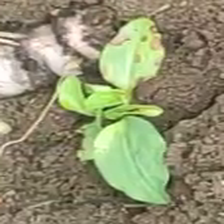
Weed species: Kena_(Commplina_benghalensio)